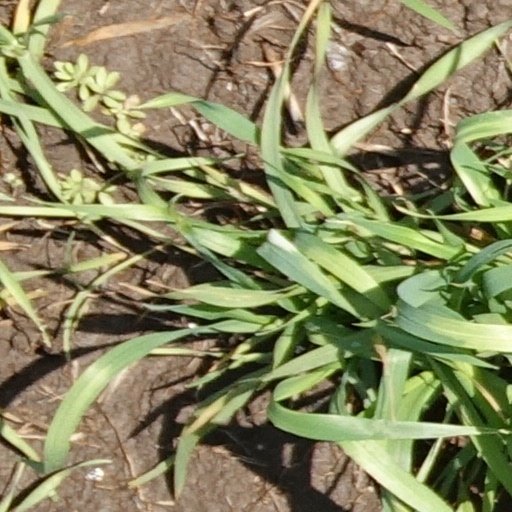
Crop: wheat